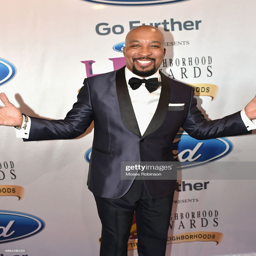
comedian attends awards hosted by entertainer .